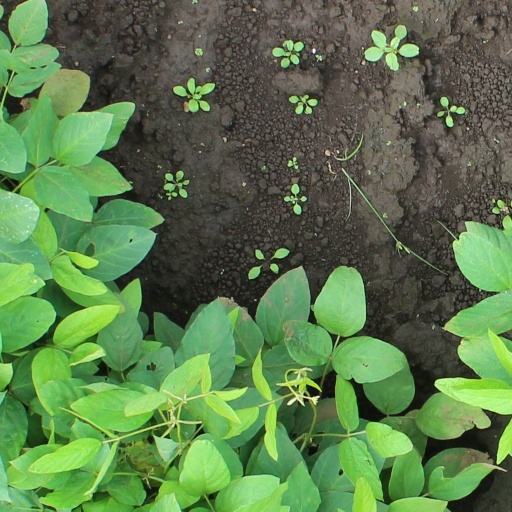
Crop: soybean